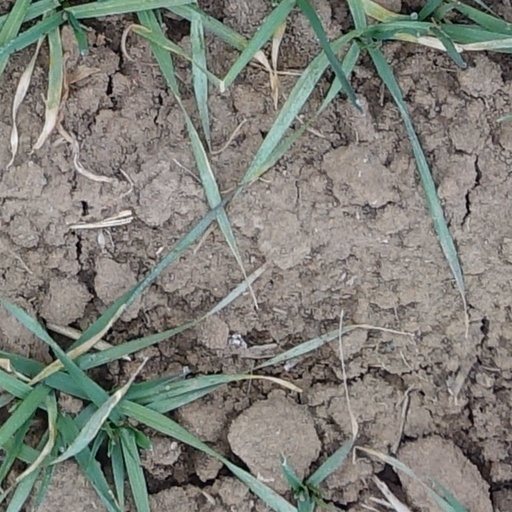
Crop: wheat